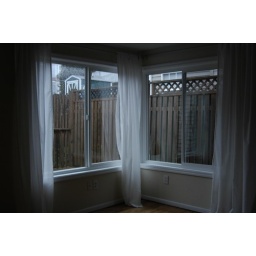
corner windows in the master bedroom